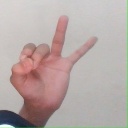
अक्षर: ण